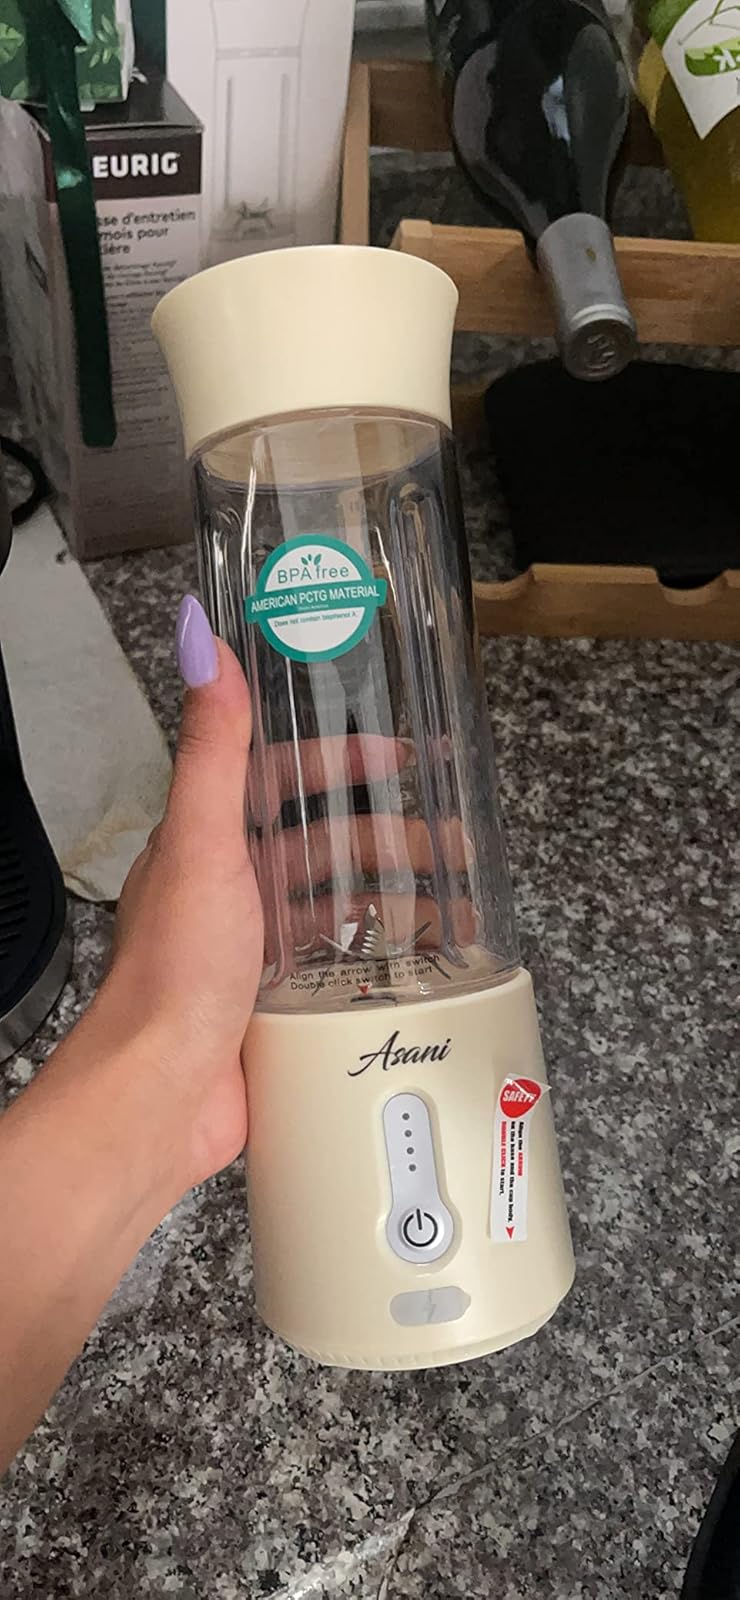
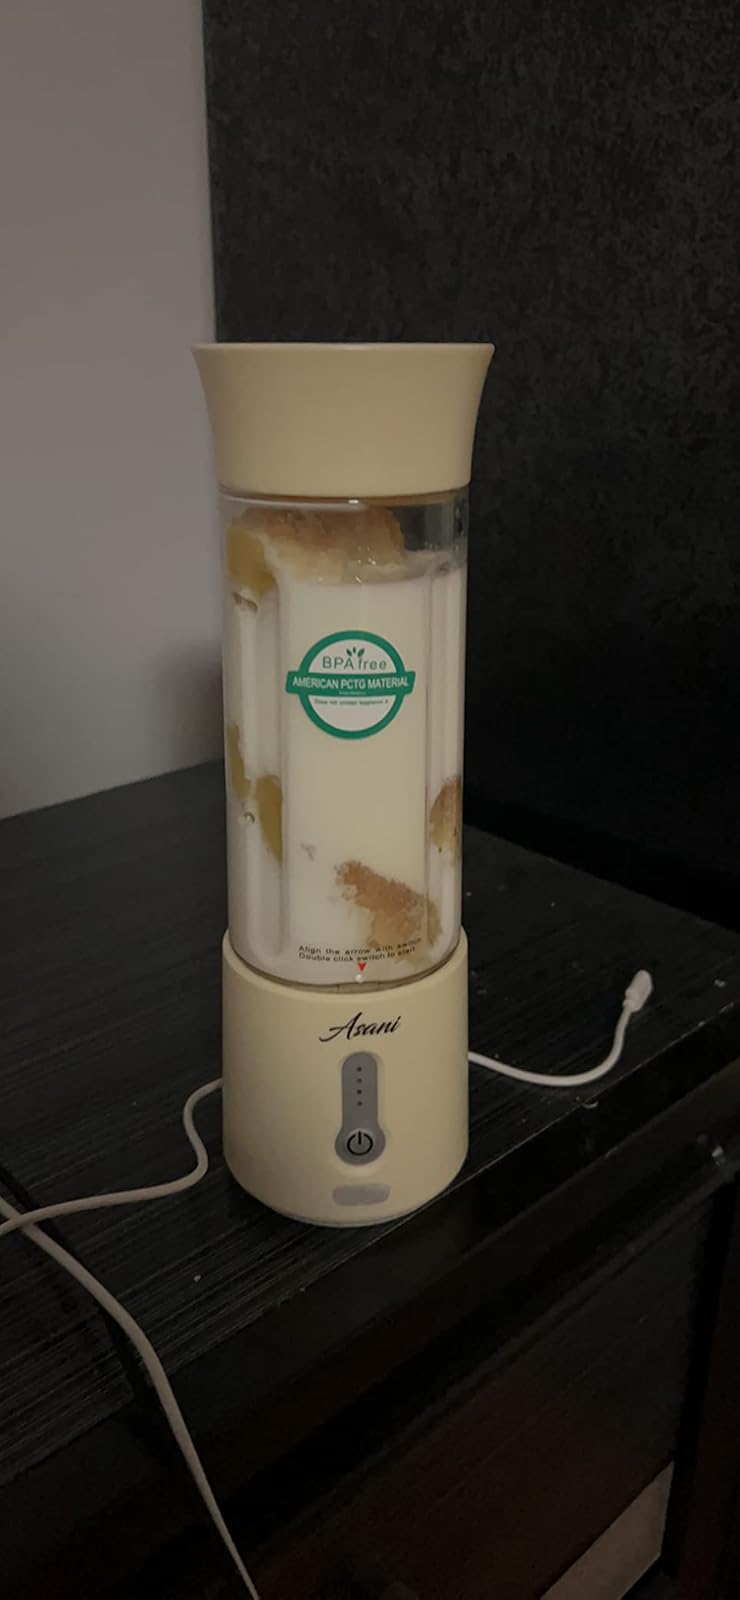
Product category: items_blender
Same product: yes